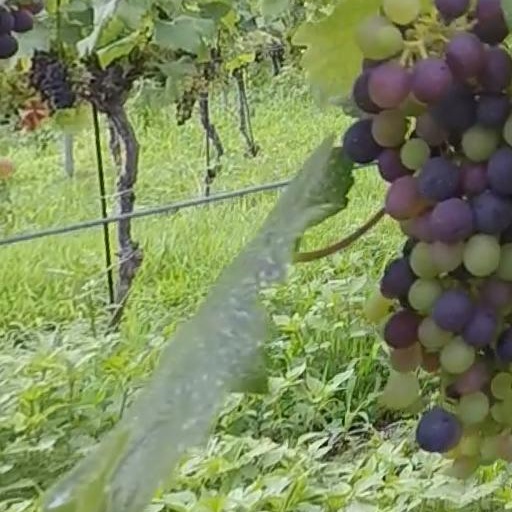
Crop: grape